Anaganaga O Kurraadu

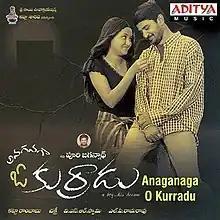
Official poster

Anaganaga O Kurraadu is a 2003 Indian Telugu-language romantic drama film directed by L P Ramarao and starring Rohit and Rekha. The film reuses scenes from "Bend It Like Beckham" (2002).